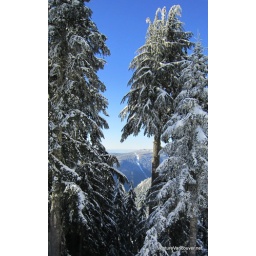
white line in a mountain